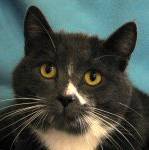
Label: cat